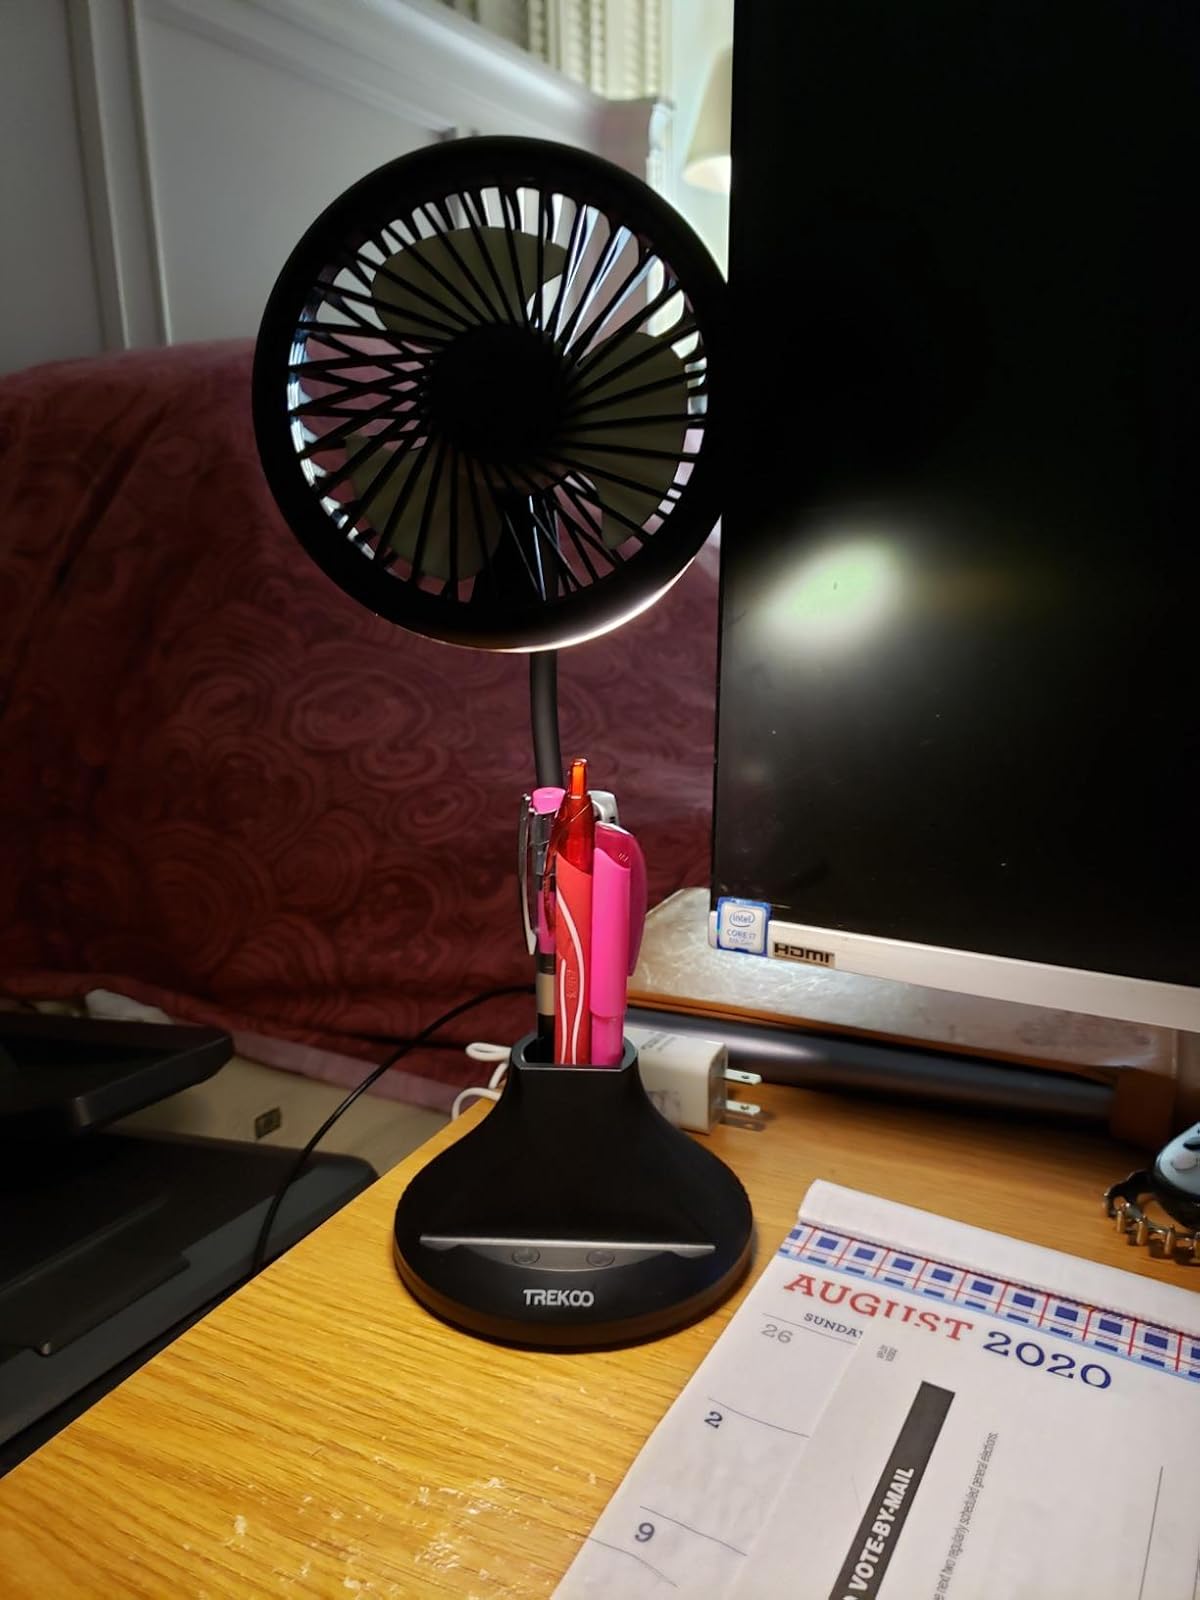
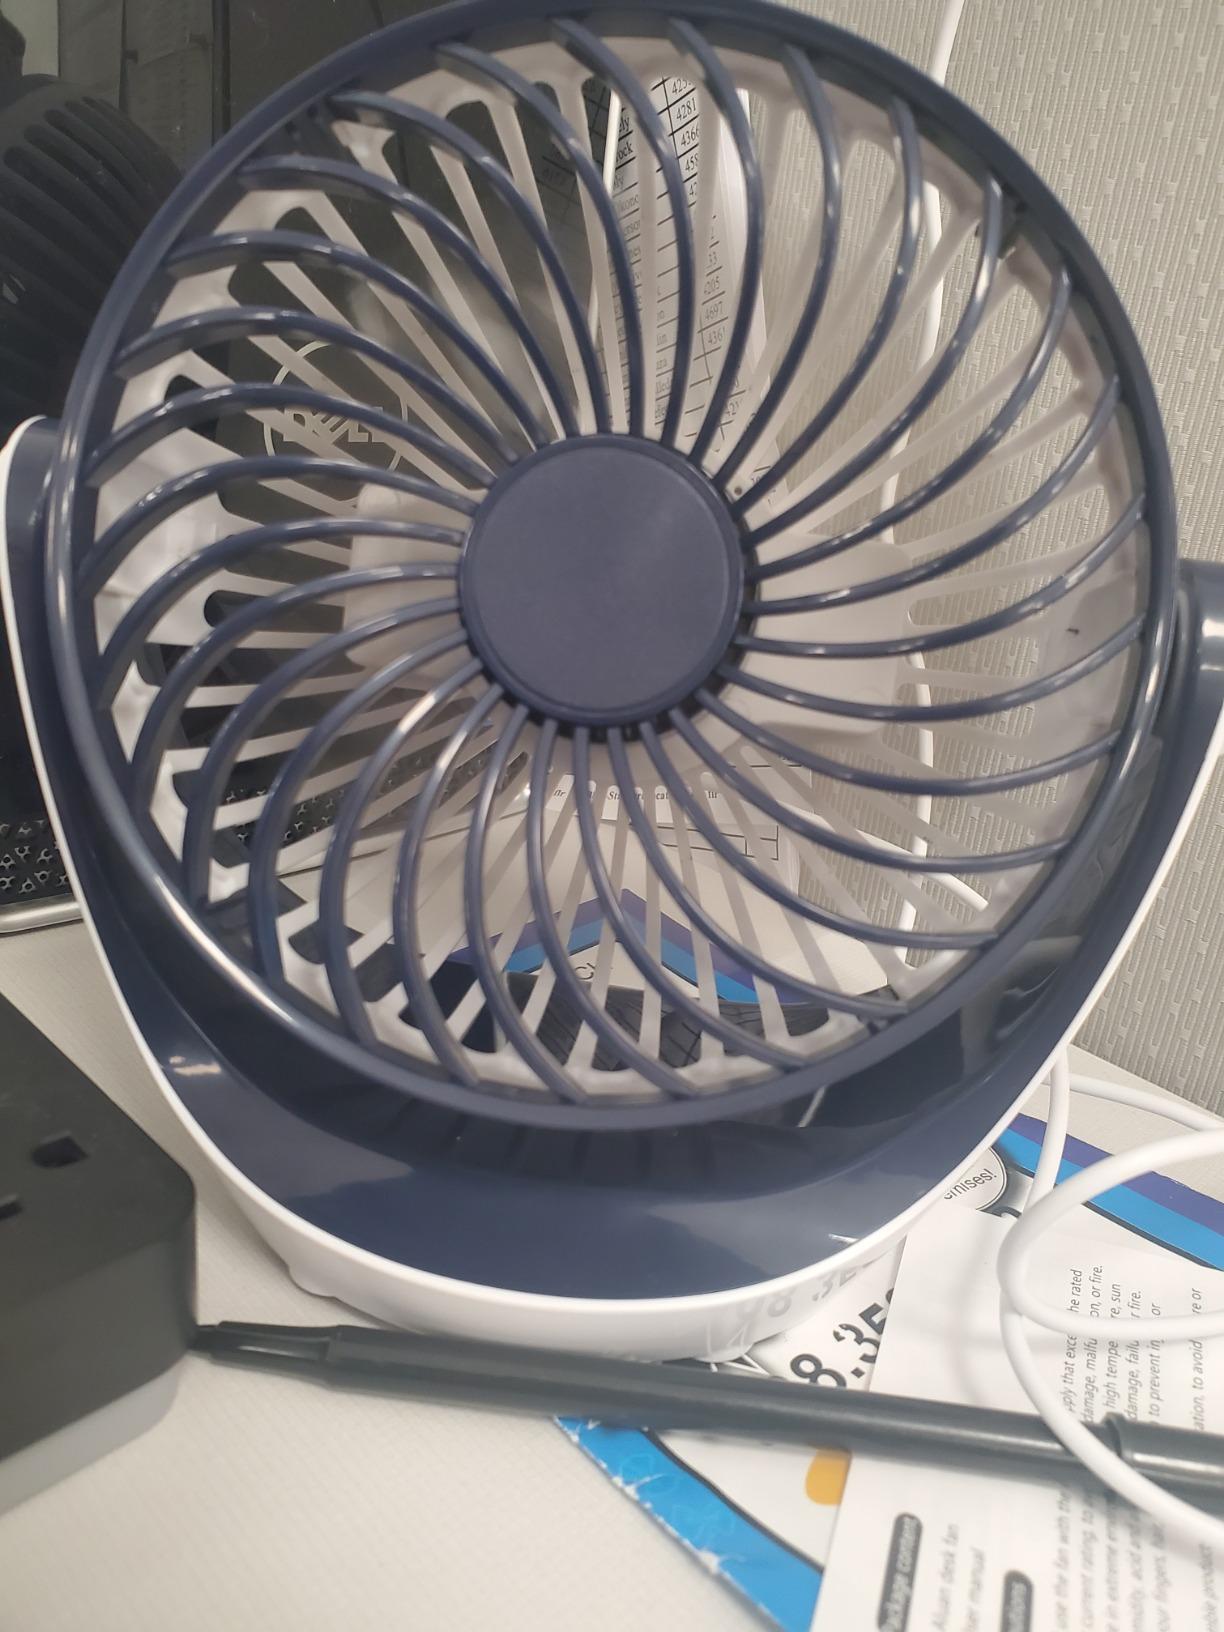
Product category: fan
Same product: no